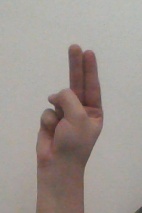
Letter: taa